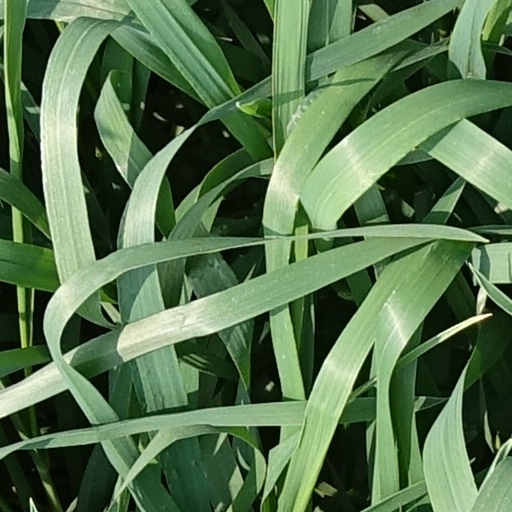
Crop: wheat